Untersberg

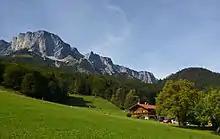
Eastern slope of the Berchtesgaden Hochthron

The Untersberg massif is mainly made up of limestone. Within it, the Upper Cretaceous Gosau Group is the source of a pale cream, rose to gray yellow, massive and very dense limestone known as the "Untersberg Marble". This building stone is a fine to medium grained (partially breccious) arenite that forms the facade of notable buildings such as Salzburg Cathedral.